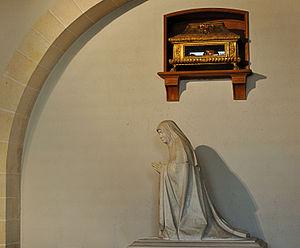
Statue et reliquaire de Barbe Acarie (Sœur Marie de l'Incarnation). Chapelle du Carmel de Pontoise.
Barbe Jeanne Avrillot, épouse de Pierre Acarie, née à Paris le 1ᵉʳ février 1566, morte à Pontoise le 18 avril 1618. Animatrice d'un cercle religieux, elle introduit en France l'ordre des Carmes déchaux. Après la mort de son mari, elle entre au Carmel sous le nom de Marie de l'Incarnation. Grande mystique, elle est la première stigmatisée française officiellement reconnue.